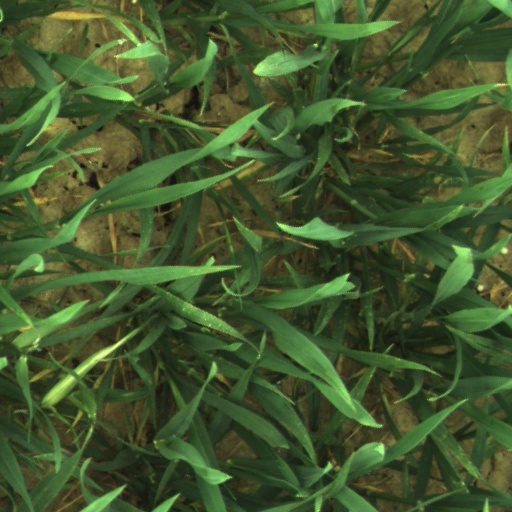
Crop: wheat